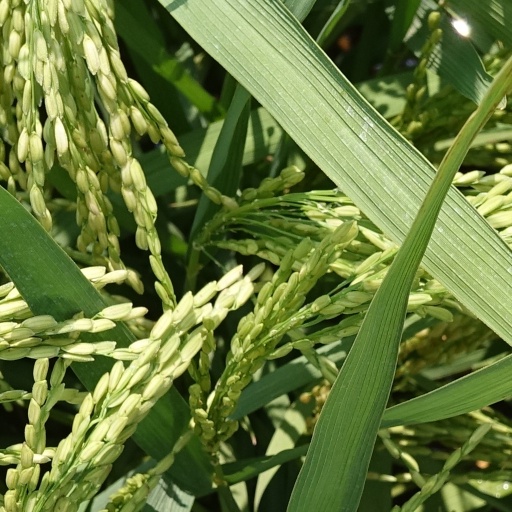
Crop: rice